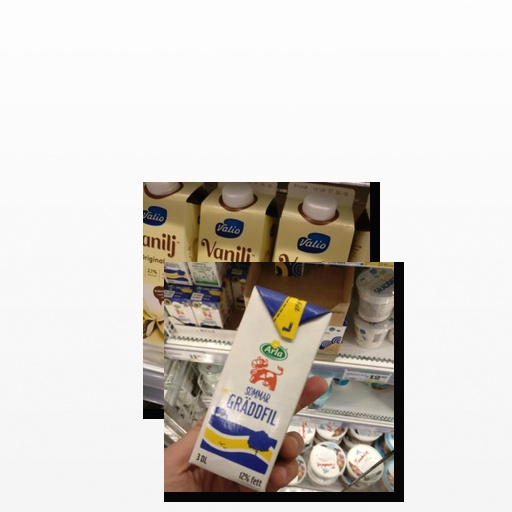
Food items: sour_cream, vanilla_yogurt